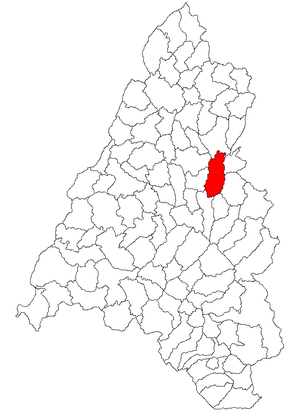
Aleșd est une ville roumaine du județ de Bihor, en Transylvanie, dans la région historique de la Crișana et dans la région de développement Nord-Ouest.